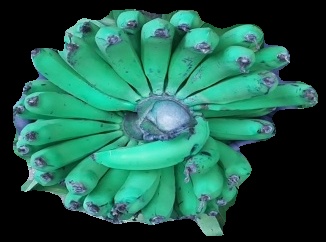
Variety: pachbale
Grade: grade2